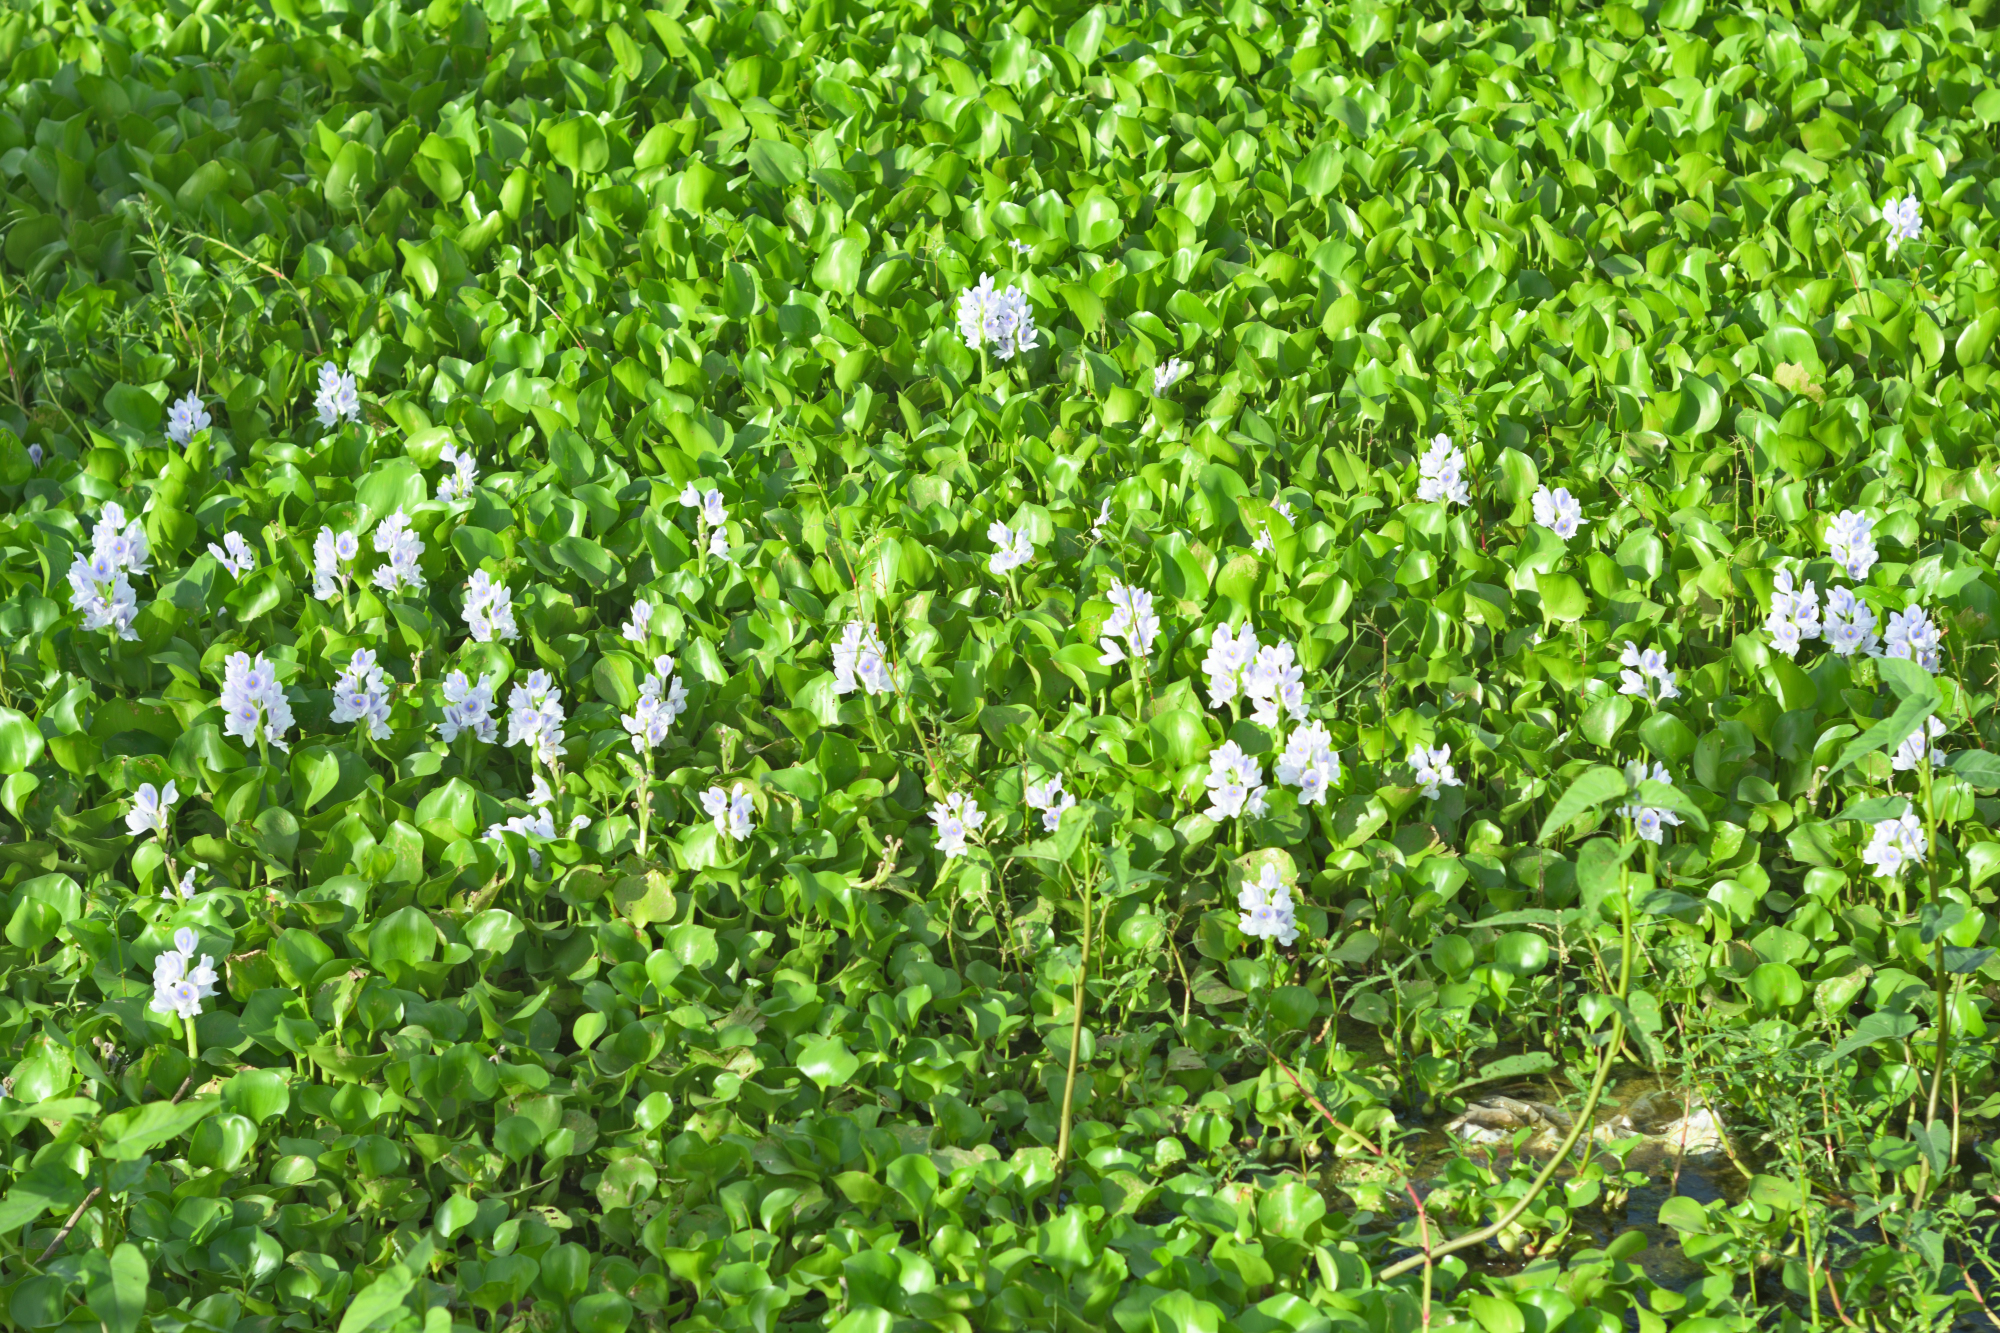
Water Hyacinth - Khurushkul Pond, Bangladesh
Water hyacinth (Eichhornia crassipes) coverage in a freshwater pond near Khurushkul, Cox's Bazar, Bangladesh. Photographed on 9 August 2026 during the monsoon season. Follow-up survey of the pond documented in the June 2026 water lily / water hyacinth dataset.
Location: Khurushkul, Cox's Bazar, Chattogram, Bangladesh
Keywords: water hyacinth, Eichhornia crassipes, invasive aquatic plant, pond, freshwater wetland, monsoon, Bangladesh, Khurushkul, Cox's Bazar, botanical photography, aquatic vegetation, golamrob